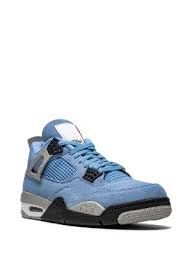
Label: Sneaker